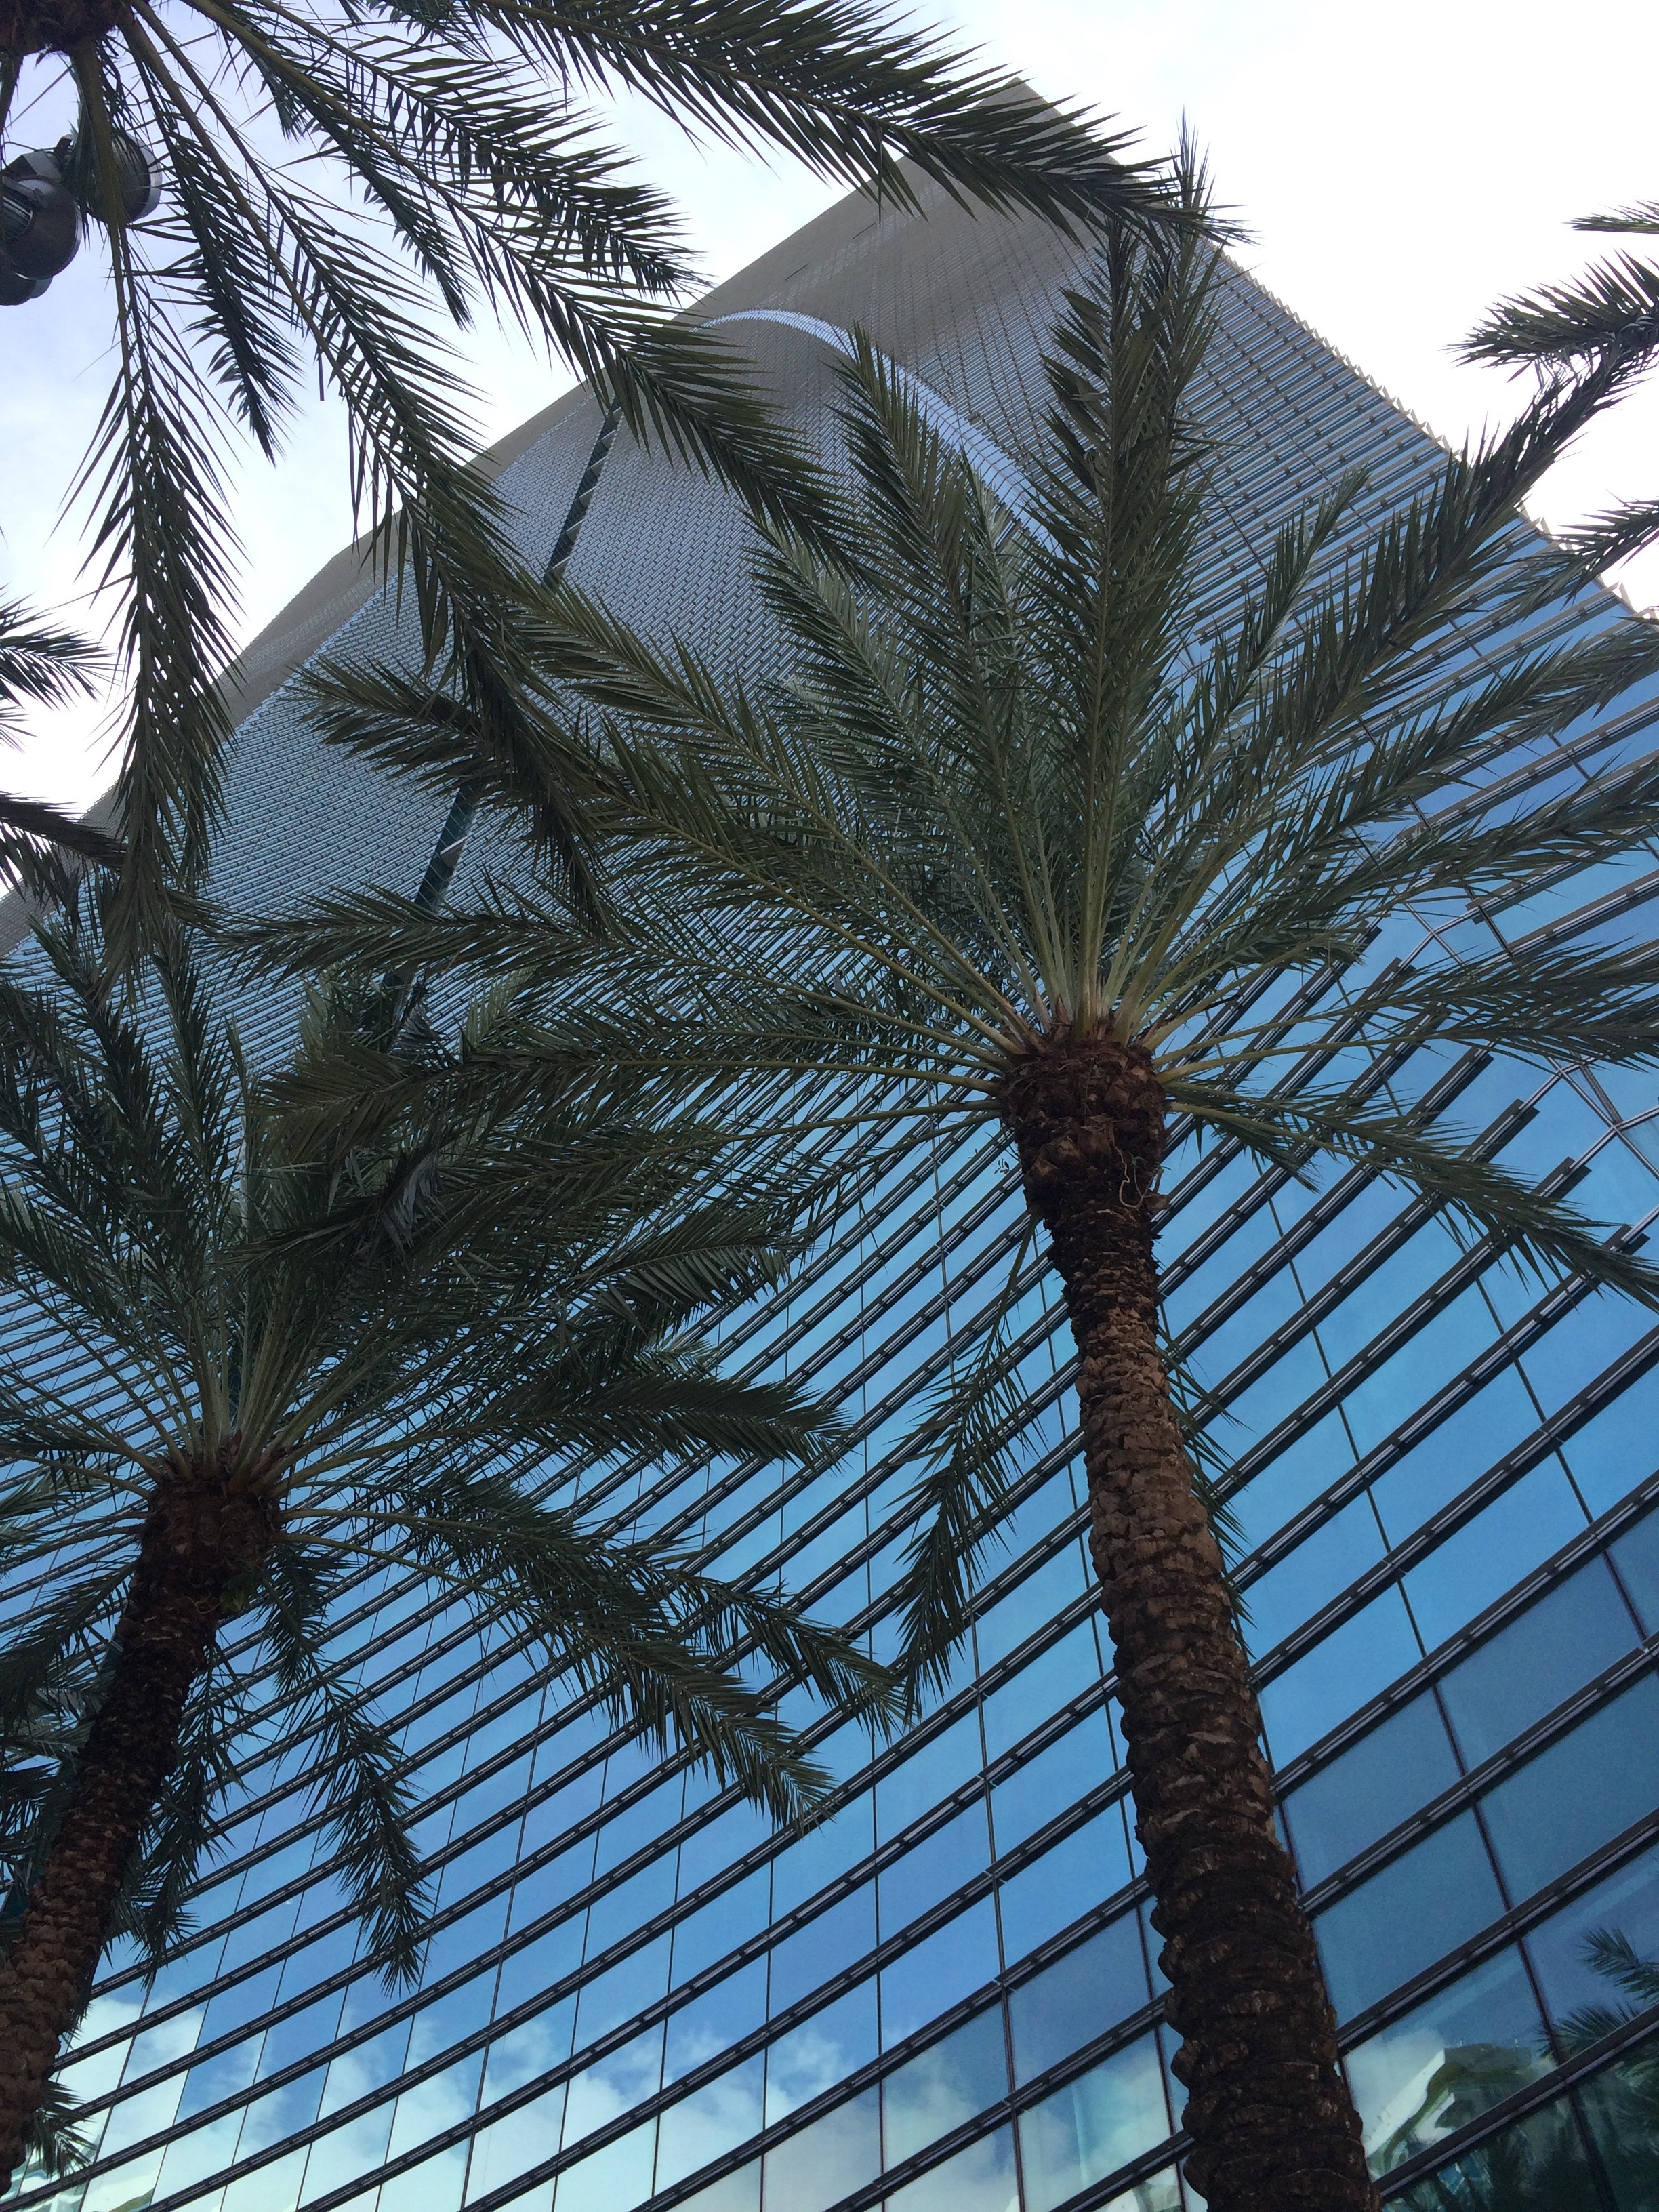
tree, plant, leaf, window, glass, wind, roof, building, city, skyscraper, reflection, palm, facade, modern, trees, mirror, miami, dome, vitreous, woody plant, outdoor structure, arecales, palm family